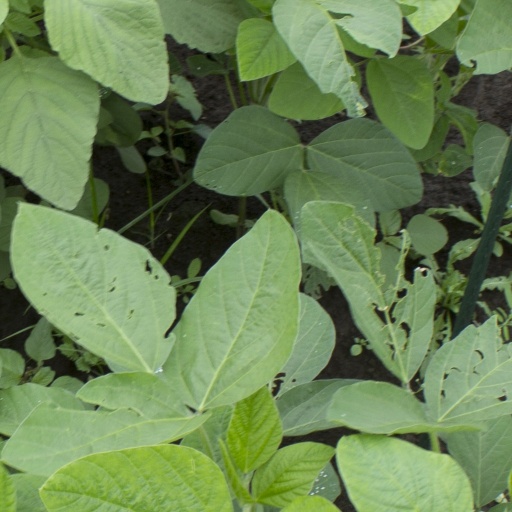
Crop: soybean